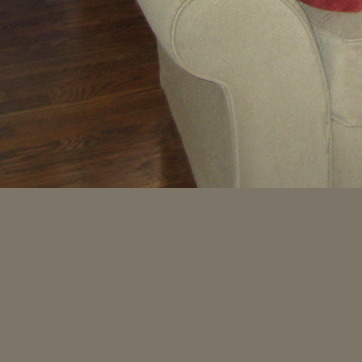
Material: wood